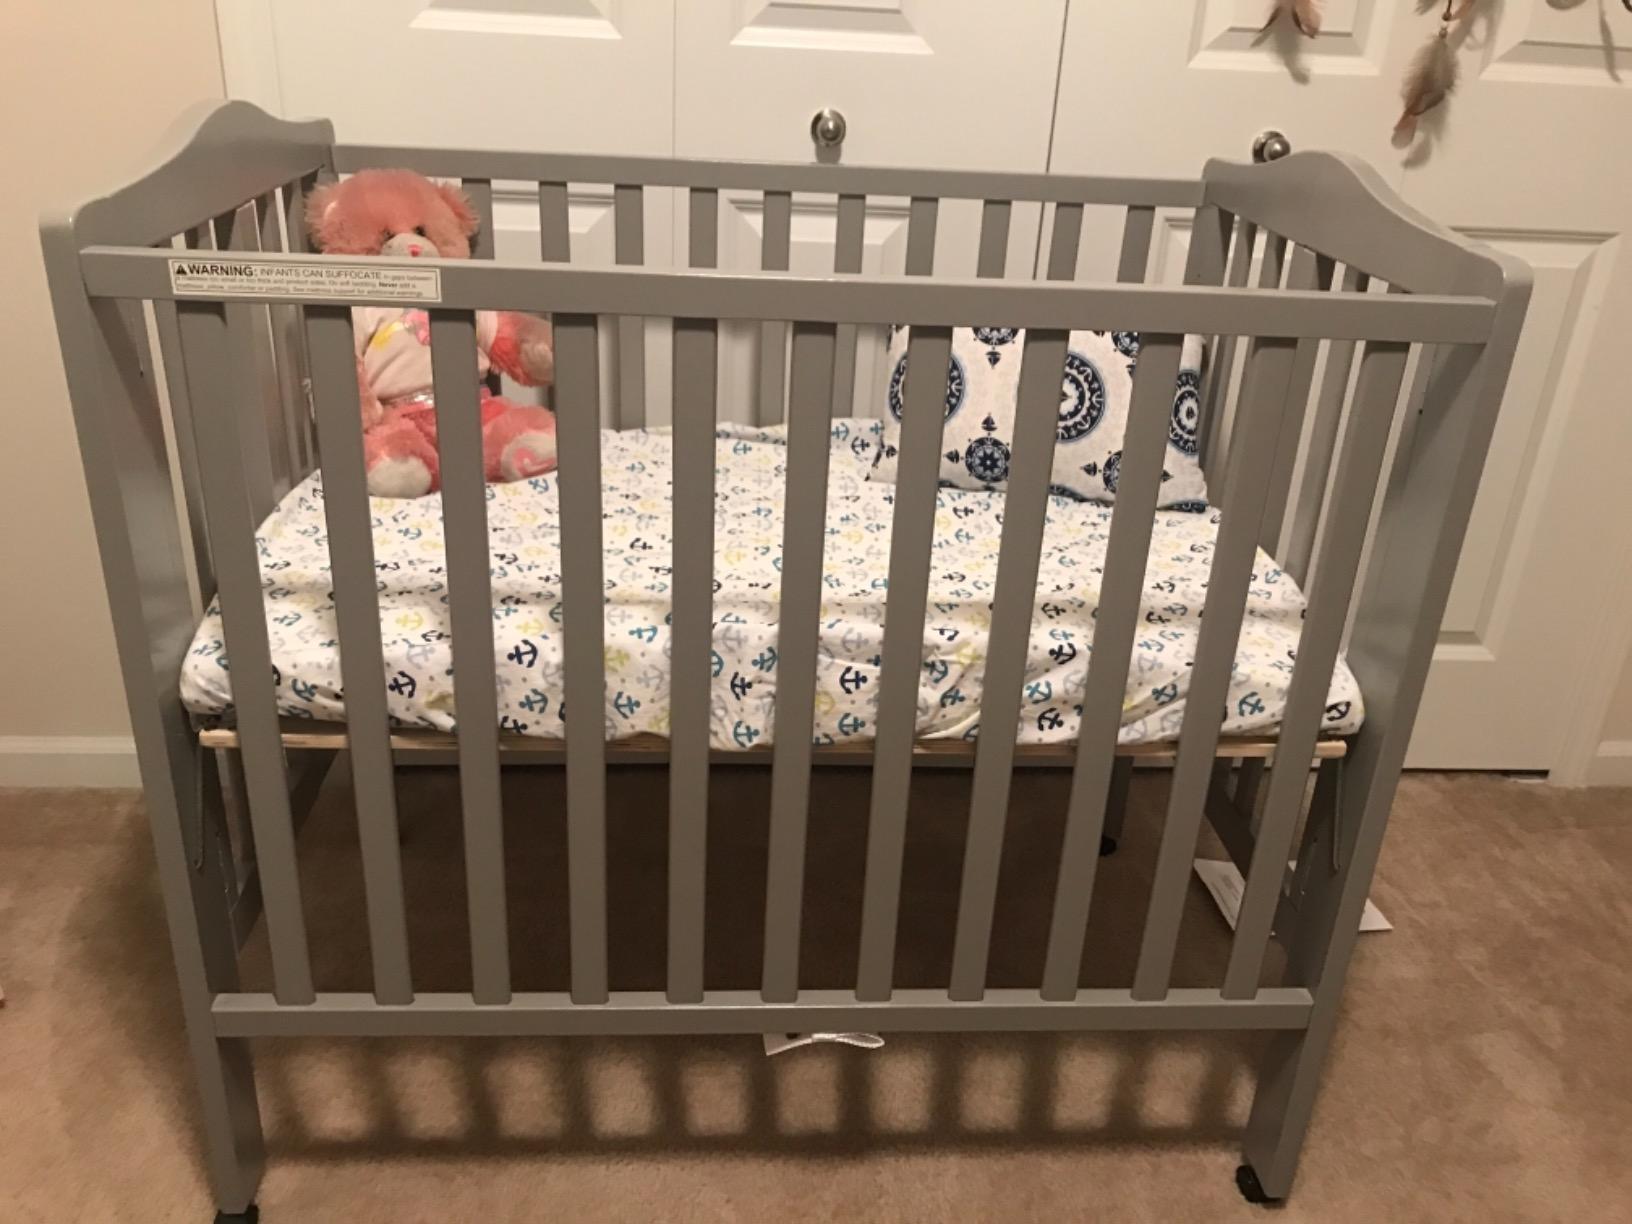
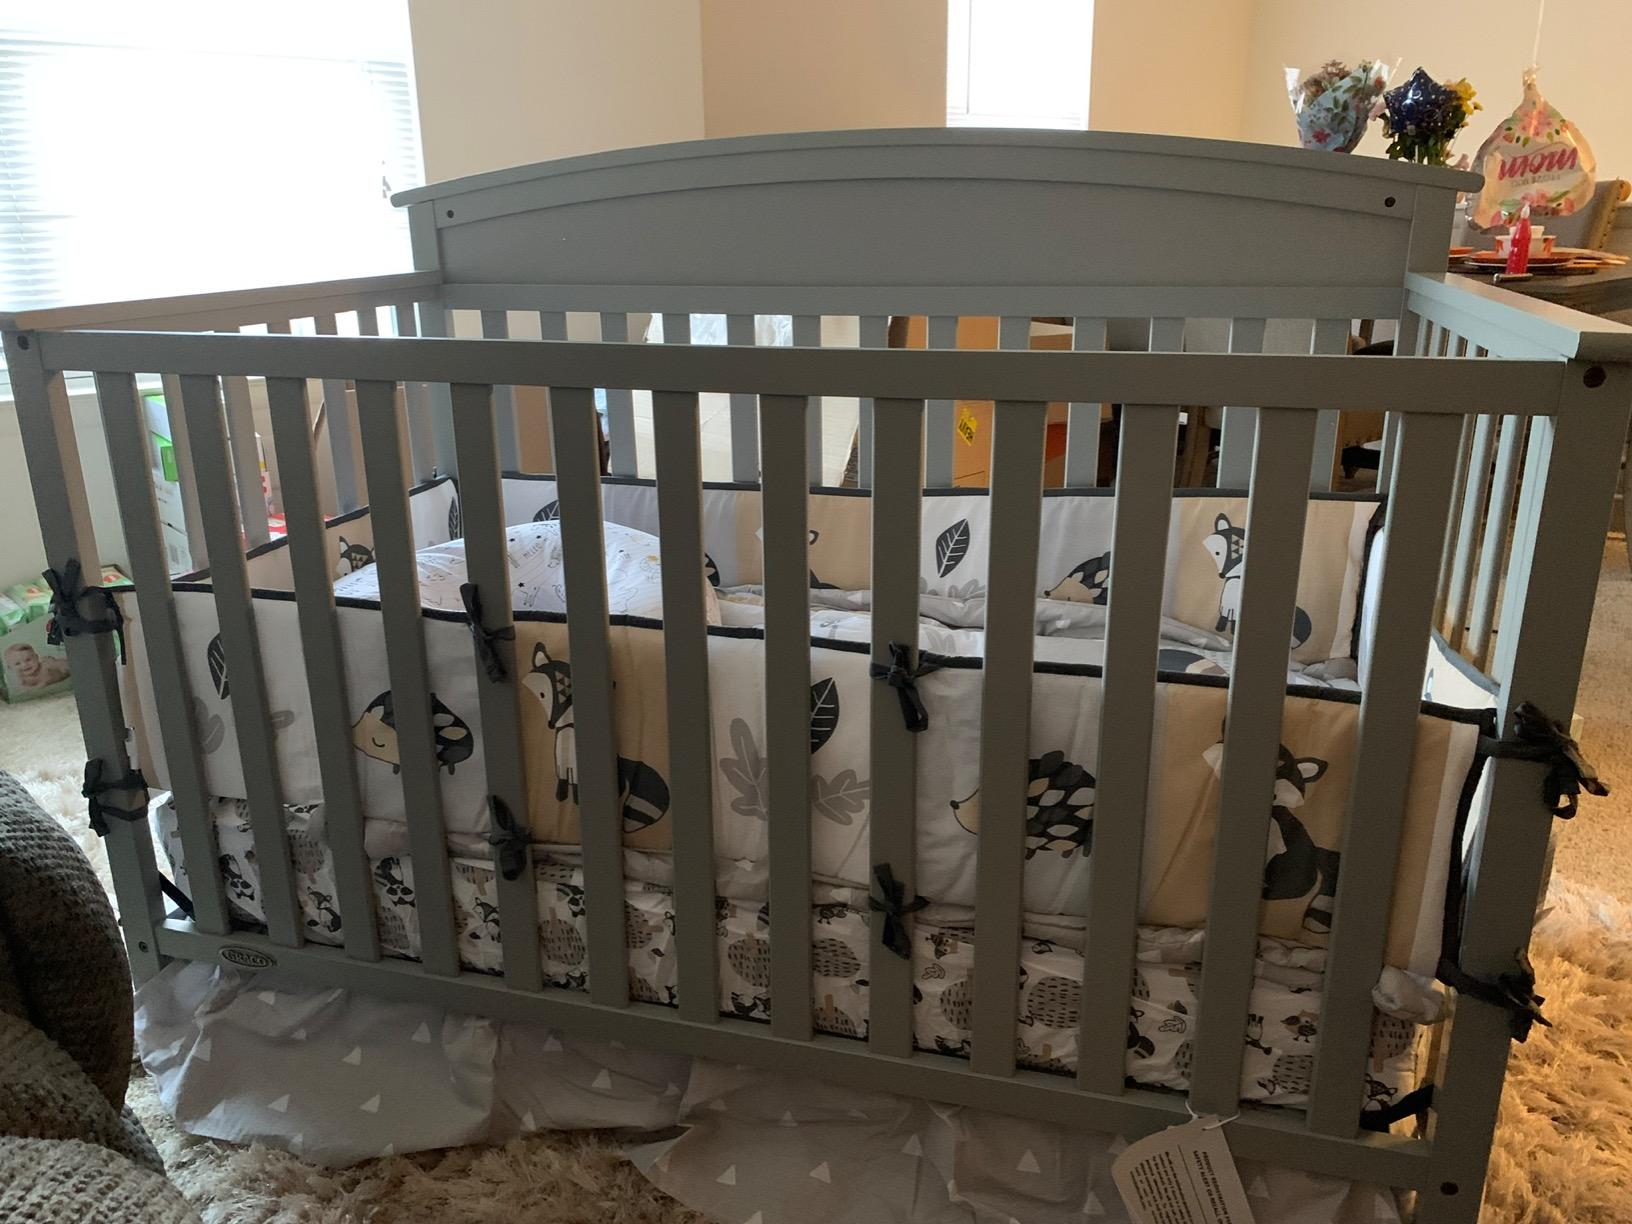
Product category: products_crib
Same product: no